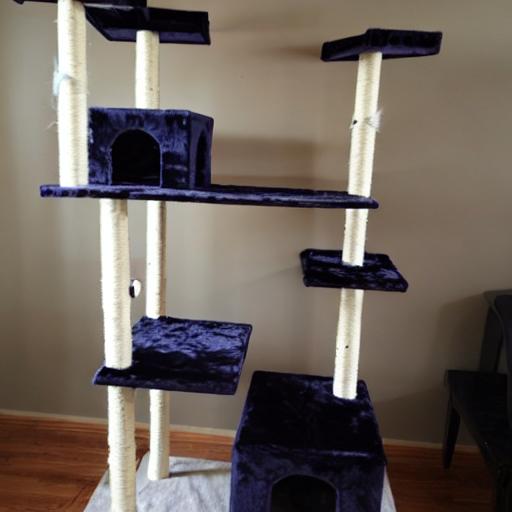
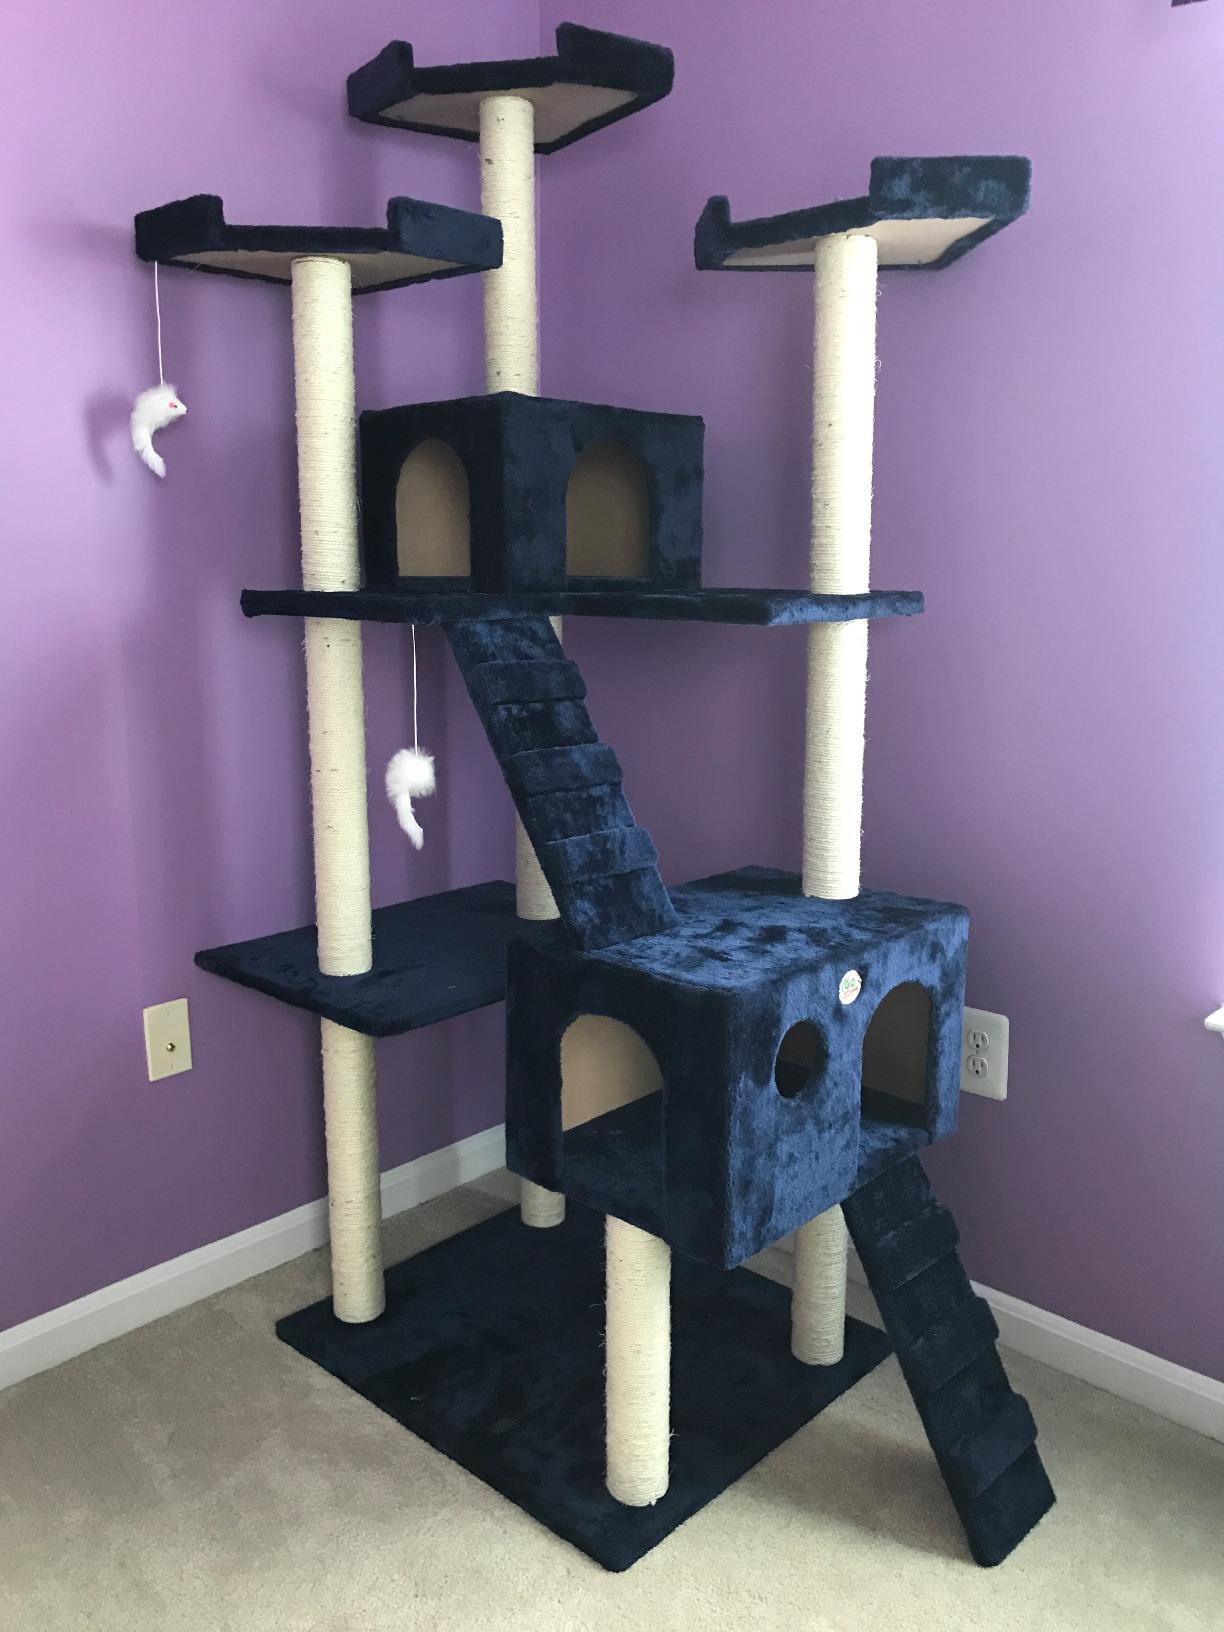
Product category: items_cat tree
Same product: no